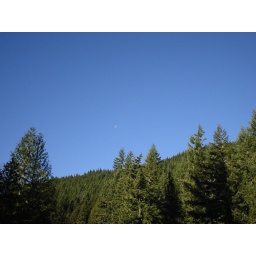
A tiny pale moon still hangs above the ridge in the blue morning sky